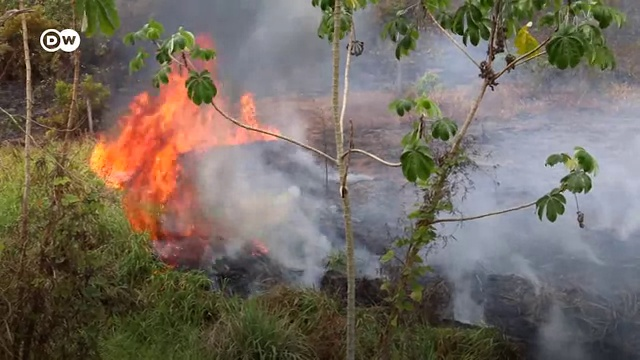
Fire: yes
Smoke: yes